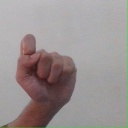
अक्षर: घ